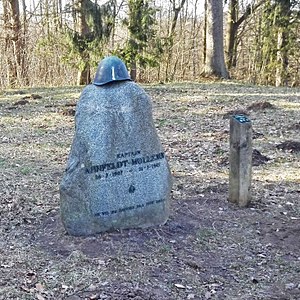
P.V.T. Ahnfeldt-Mollerup
Mindesten for kaptajn Ahnfeldt-Mollerup på Høje Sandbjerg.
Mindesten for kaptejn Ahnfeldt-Mollerup på Høje Sandbjerget.
Peder Valdemar Tøger Ahnfeldt-Mollerup var en dansk kaptajn og modstandsmand under Danmarks besættelse, samt medlem af Frihedsrådet og Den lille Generalstab. Han blev arresteret den 27. februar 1945 og fængslet i Shellhuset, hvor han døde i forbindelse med bombningen den 21. marts 1945.